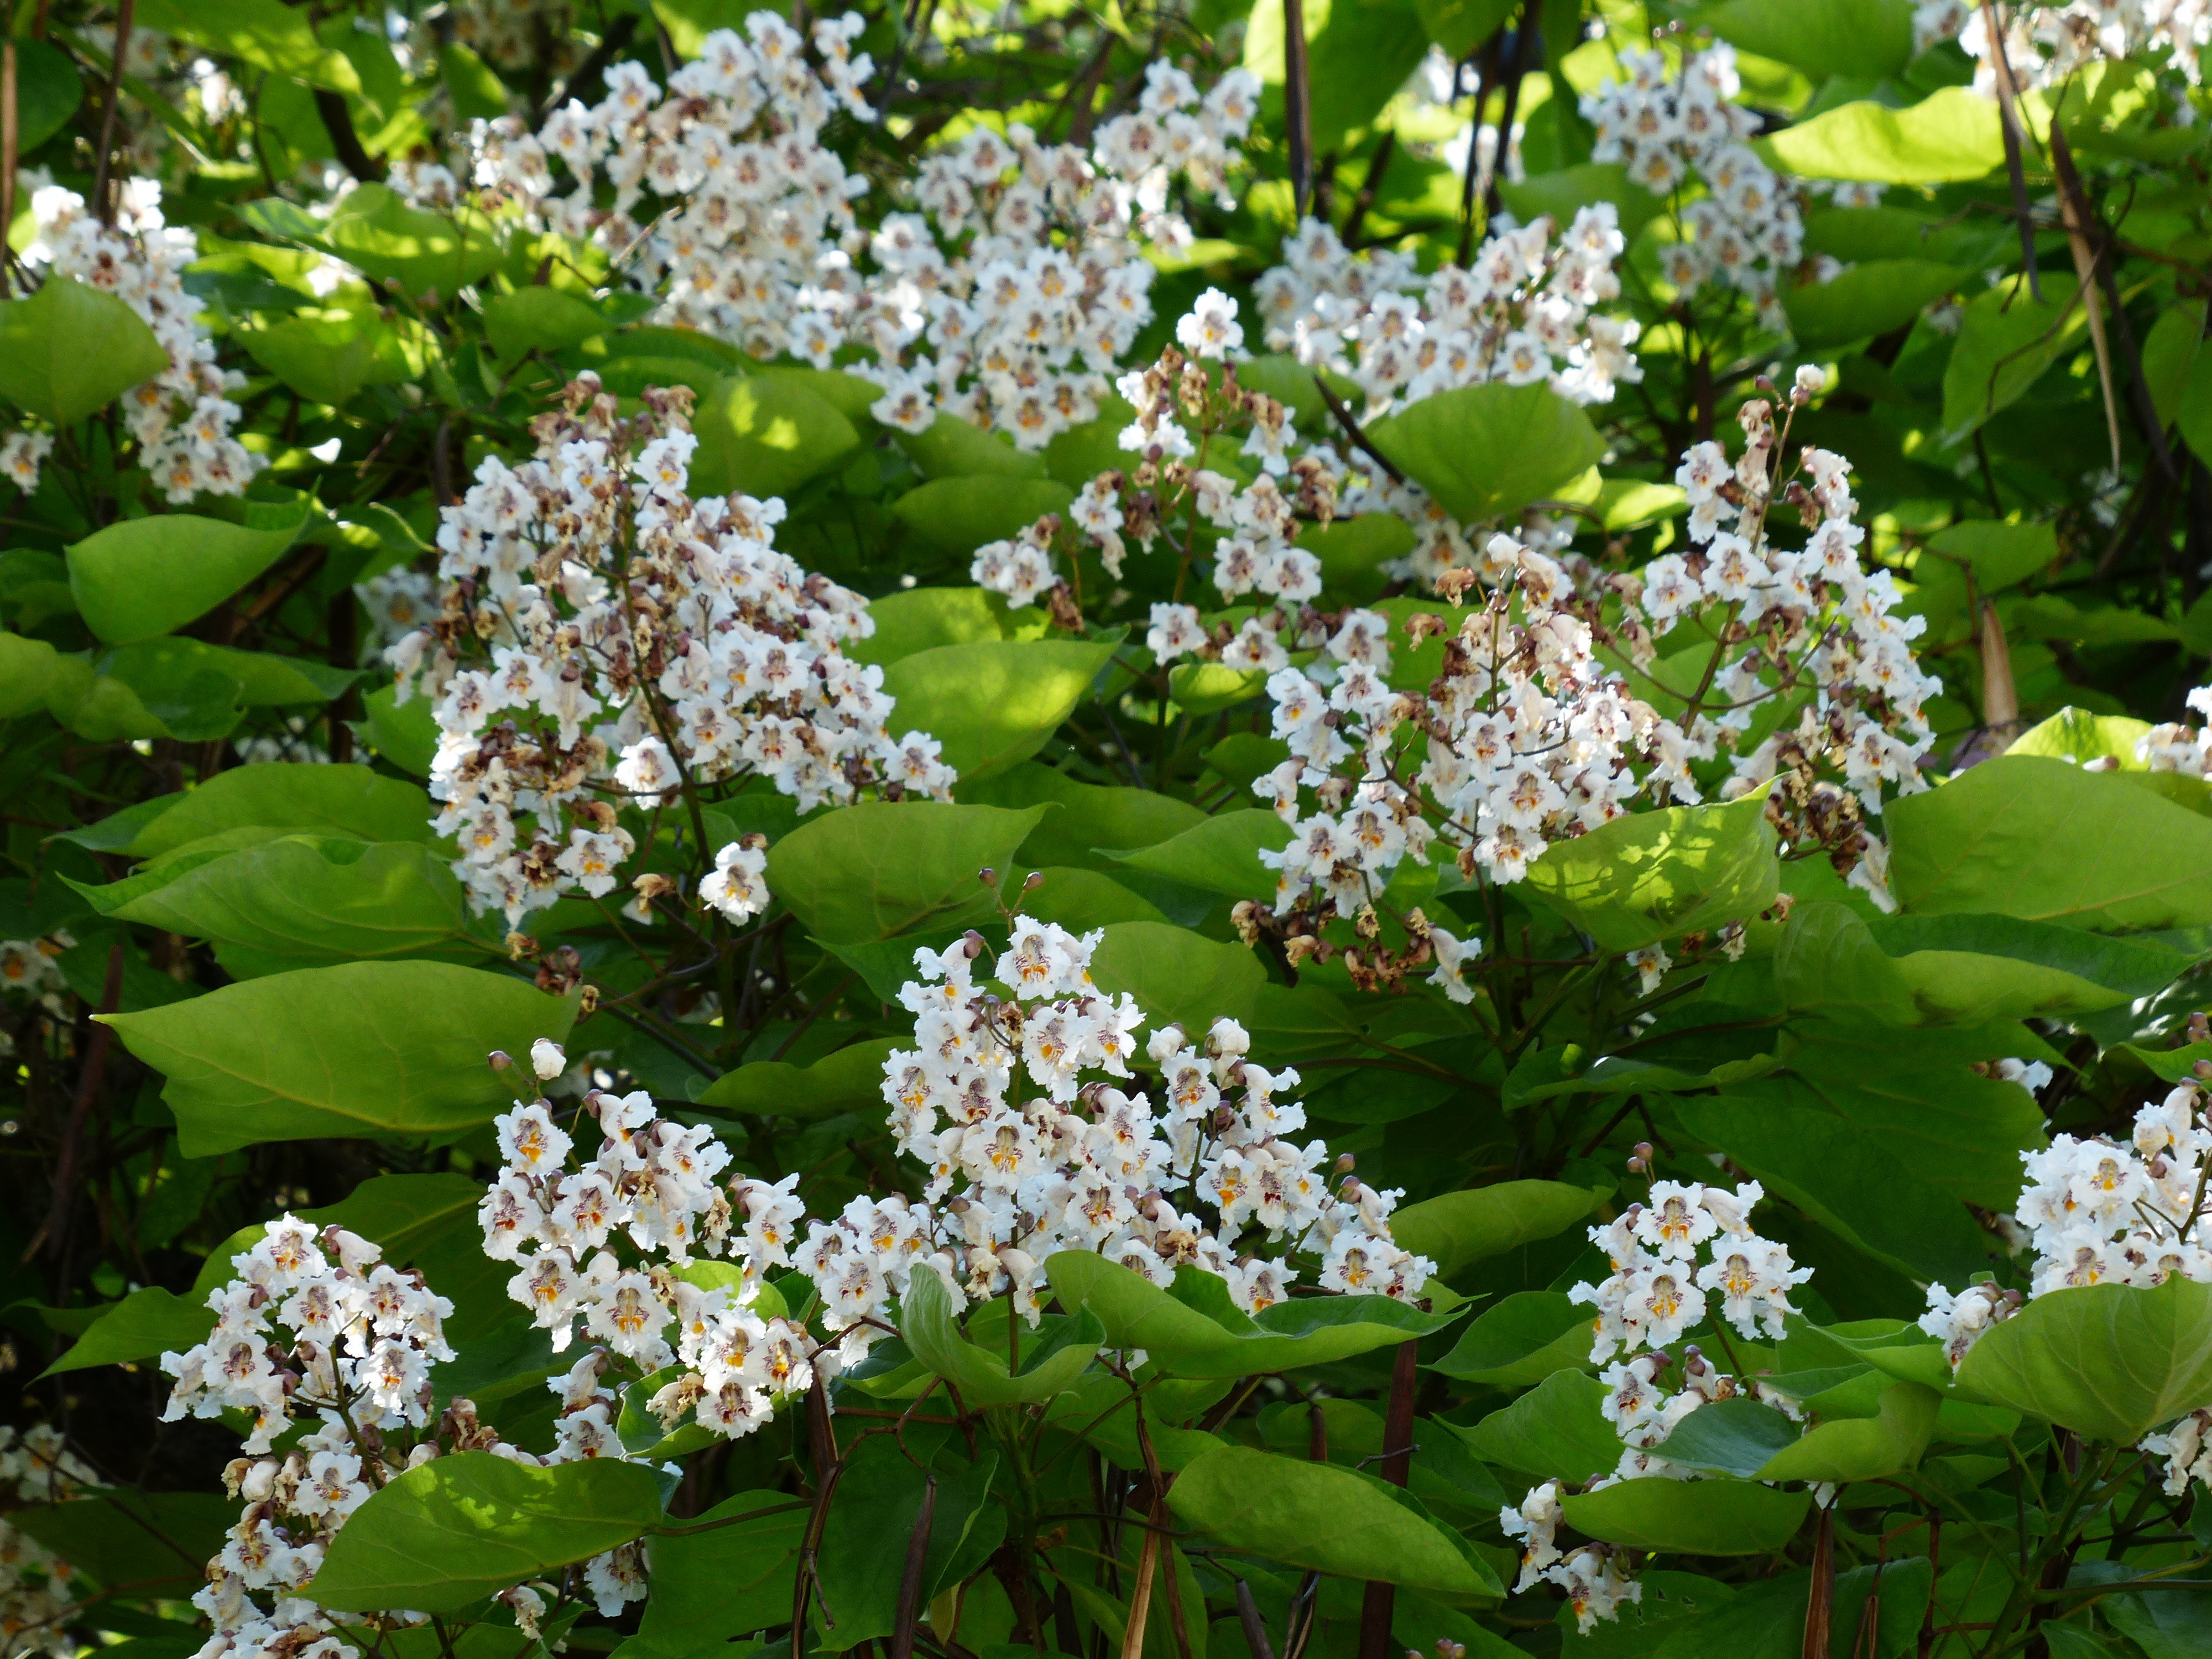
tree, branch, blossom, plant, white, flower, green, produce, botany, garden, flora, hydrangea, wildflower, flowers, deciduous tree, leaves, shrub, fruits, viburnum, lilac, slightly toxic, inflorescence, ornamental tree, bl tenmeer, flowering plant, bignoniaceae plants, bignoniaceae, hydrangeaceae, oblong, on the vine, park tree, beans good, catalpa bignonioides, land plant, hydrangea serrata, ordinary catalpa, street tree